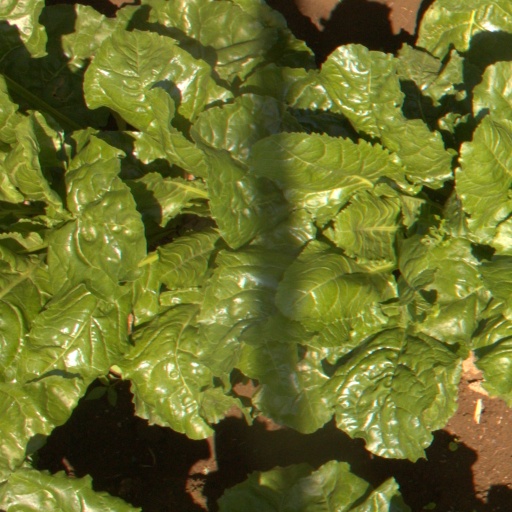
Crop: sugar beet